Todd McFarlane

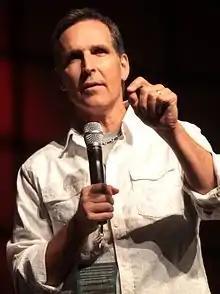
McFarlane speaking at the Phoenix Comicon in Phoenix, Arizona

Todd McFarlane Productions published multiple Spawn spin-offs and mini-series. He increasingly concentrated his attention on those other ventures, which resulted in more sporadic work as an illustrator. In 1994, McFarlane created a toy company, Todd Toys, initially to merchandise collectible action figures of the "Spawn" characters. In three months, the company sold more than 2.2 million of the action figures nationwide. After Mattel sent a cease-and-desist order based on a male doll in Mattel's Barbie line named Todd, McFarlane changed the company name to McFarlane Toys. The company's line of figures quickly expanded to those of popular cultural icons, such as members of the band Kiss, characters from the film franchise "Texas Chainsaw Massacre", TV series such as "The X-Files", and sports figures such as Terrell Owens. In 1999, the company sold over 6 million action figures. As of 2017, the company was the fifth-largest action-figure manufacturer in the United States.